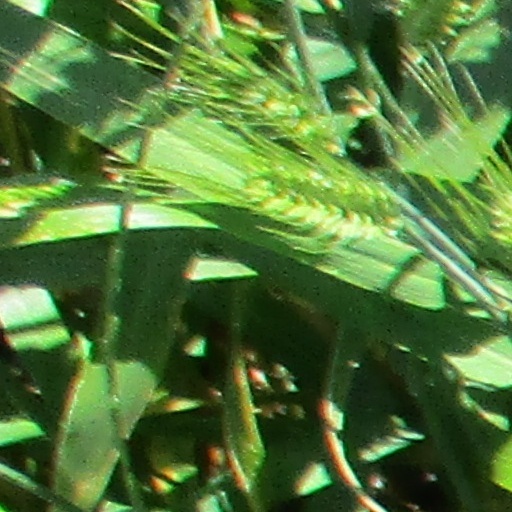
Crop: wheat